Antozonite

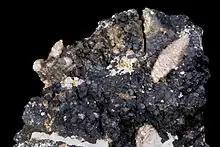
Antozonite with calcite from the Margnac Mine, Compreignac, Haute-Vienne, Limousin, France - (6x5.5cm)

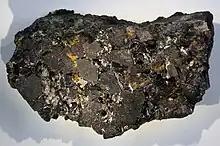
Fluorite (antozonite) from Wölsendorf, Oberpfalz, Southern Germany

Antozonite (historically known as Stinkspat, Stinkfluss, Stinkstein, Stinkspar and fetid fluorite) is a radioactive fluorite variety first found in Wölsendorf, Bavaria, in 1841, and named in 1862.